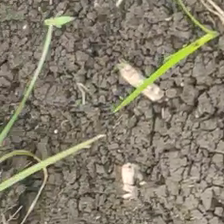
Weed species: Lavhala_(Cyperus_Rotundus)